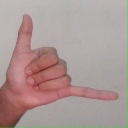
अक्षर: द